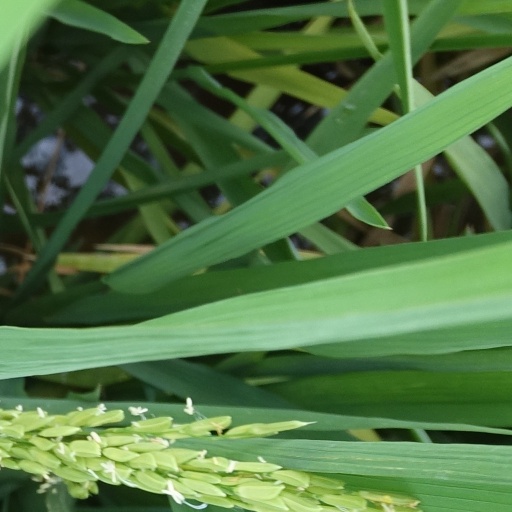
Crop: rice